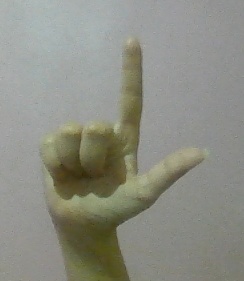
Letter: laam